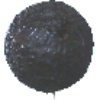
Label: avocado